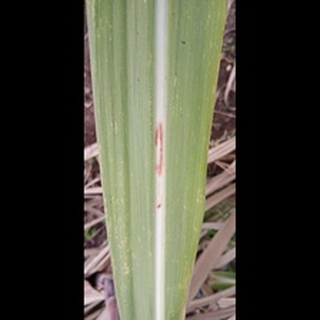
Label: sugarcane_red_rot